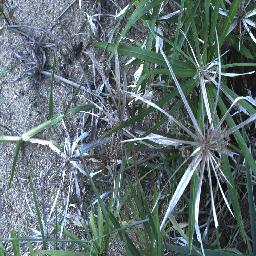
Label: negative